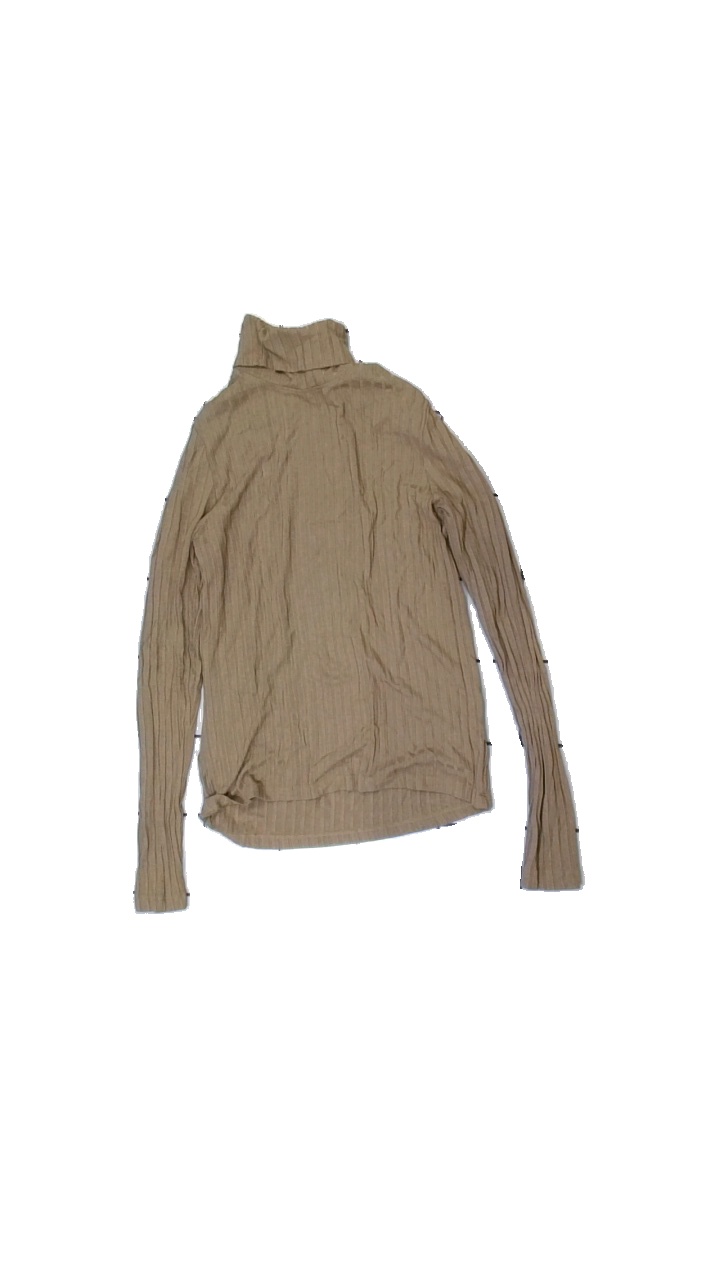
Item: Top (Ladies)
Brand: Missing
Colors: Brown
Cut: Regular, Turtle neck
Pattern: Striped
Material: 100% visc
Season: All
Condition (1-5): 4
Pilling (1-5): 4
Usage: Reuse
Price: <50